Scania

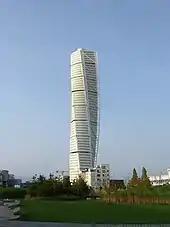
The Turning Torso in Malmö, the second tallest building in Sweden.

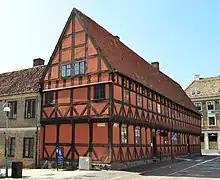
The house of magistrate Jacob Hansen in Helsingborg, built in 1641.

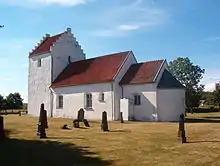
The Old Church of Södra Åsum in Sjöbo Municipality — a typical example of a medieval Danish Scanian church.

In 1658, the following ten places in Scania were chartered and held town rights: Lund (since approximately 990), Helsingborg (1085), Falsterbo (approximately 1200), Ystad (approximately 1200), Skanör (approximately 1200), Malmö (approximately 1250), Simrishamn (approximately 1300), Landskrona (1413), and Kristianstad (1622). Others had existed earlier, but lost their privileges. Ängelholm got new privileges in 1767, and in 1754, Falsterbo and Skanör were merged. The concept of municipalities was introduced in Sweden in 1863, making each of the towns a city municipality of its own. In the 19th and 20th centuries, four more municipalities were granted city status, Trelleborg (1867), Eslöv (1911), Hässleholm (1914) and Höganäs (1936). The system of city status was abolished in 1971.